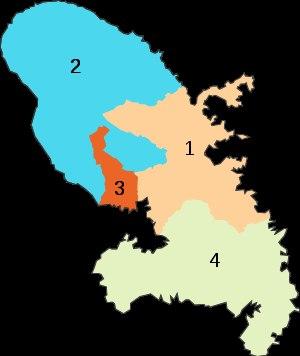
Le département français de la Martinique est, sous la Cinquième République, constitué de trois circonscriptions législatives de 1958 à 1986, puis de quatre circonscriptions depuis le redécoupage de 1986, ce nombre étant maintenu lors du redécoupage de 2010, entré en application à compter des élections législatives de 2012. Leurs limites ont été redéfinies à cette occasion.